Seamount

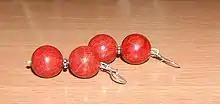
Coral earrings of this type are often made from coral harvested off seamounts.

Corals from seamounts are also vulnerable, as they are highly valued for making jewellery and decorative objects. Significant harvests have been produced from seamounts, often leaving coral beds depleted.